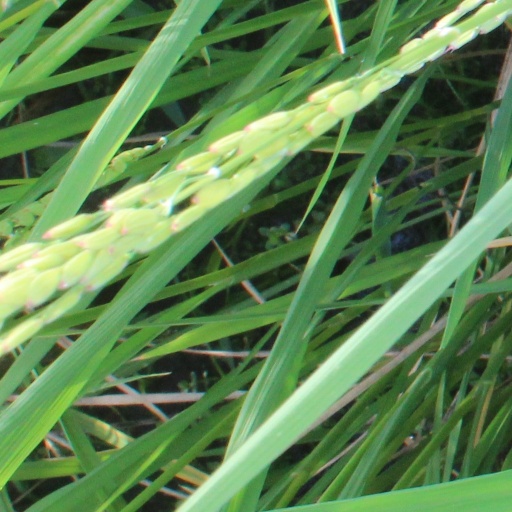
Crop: rice